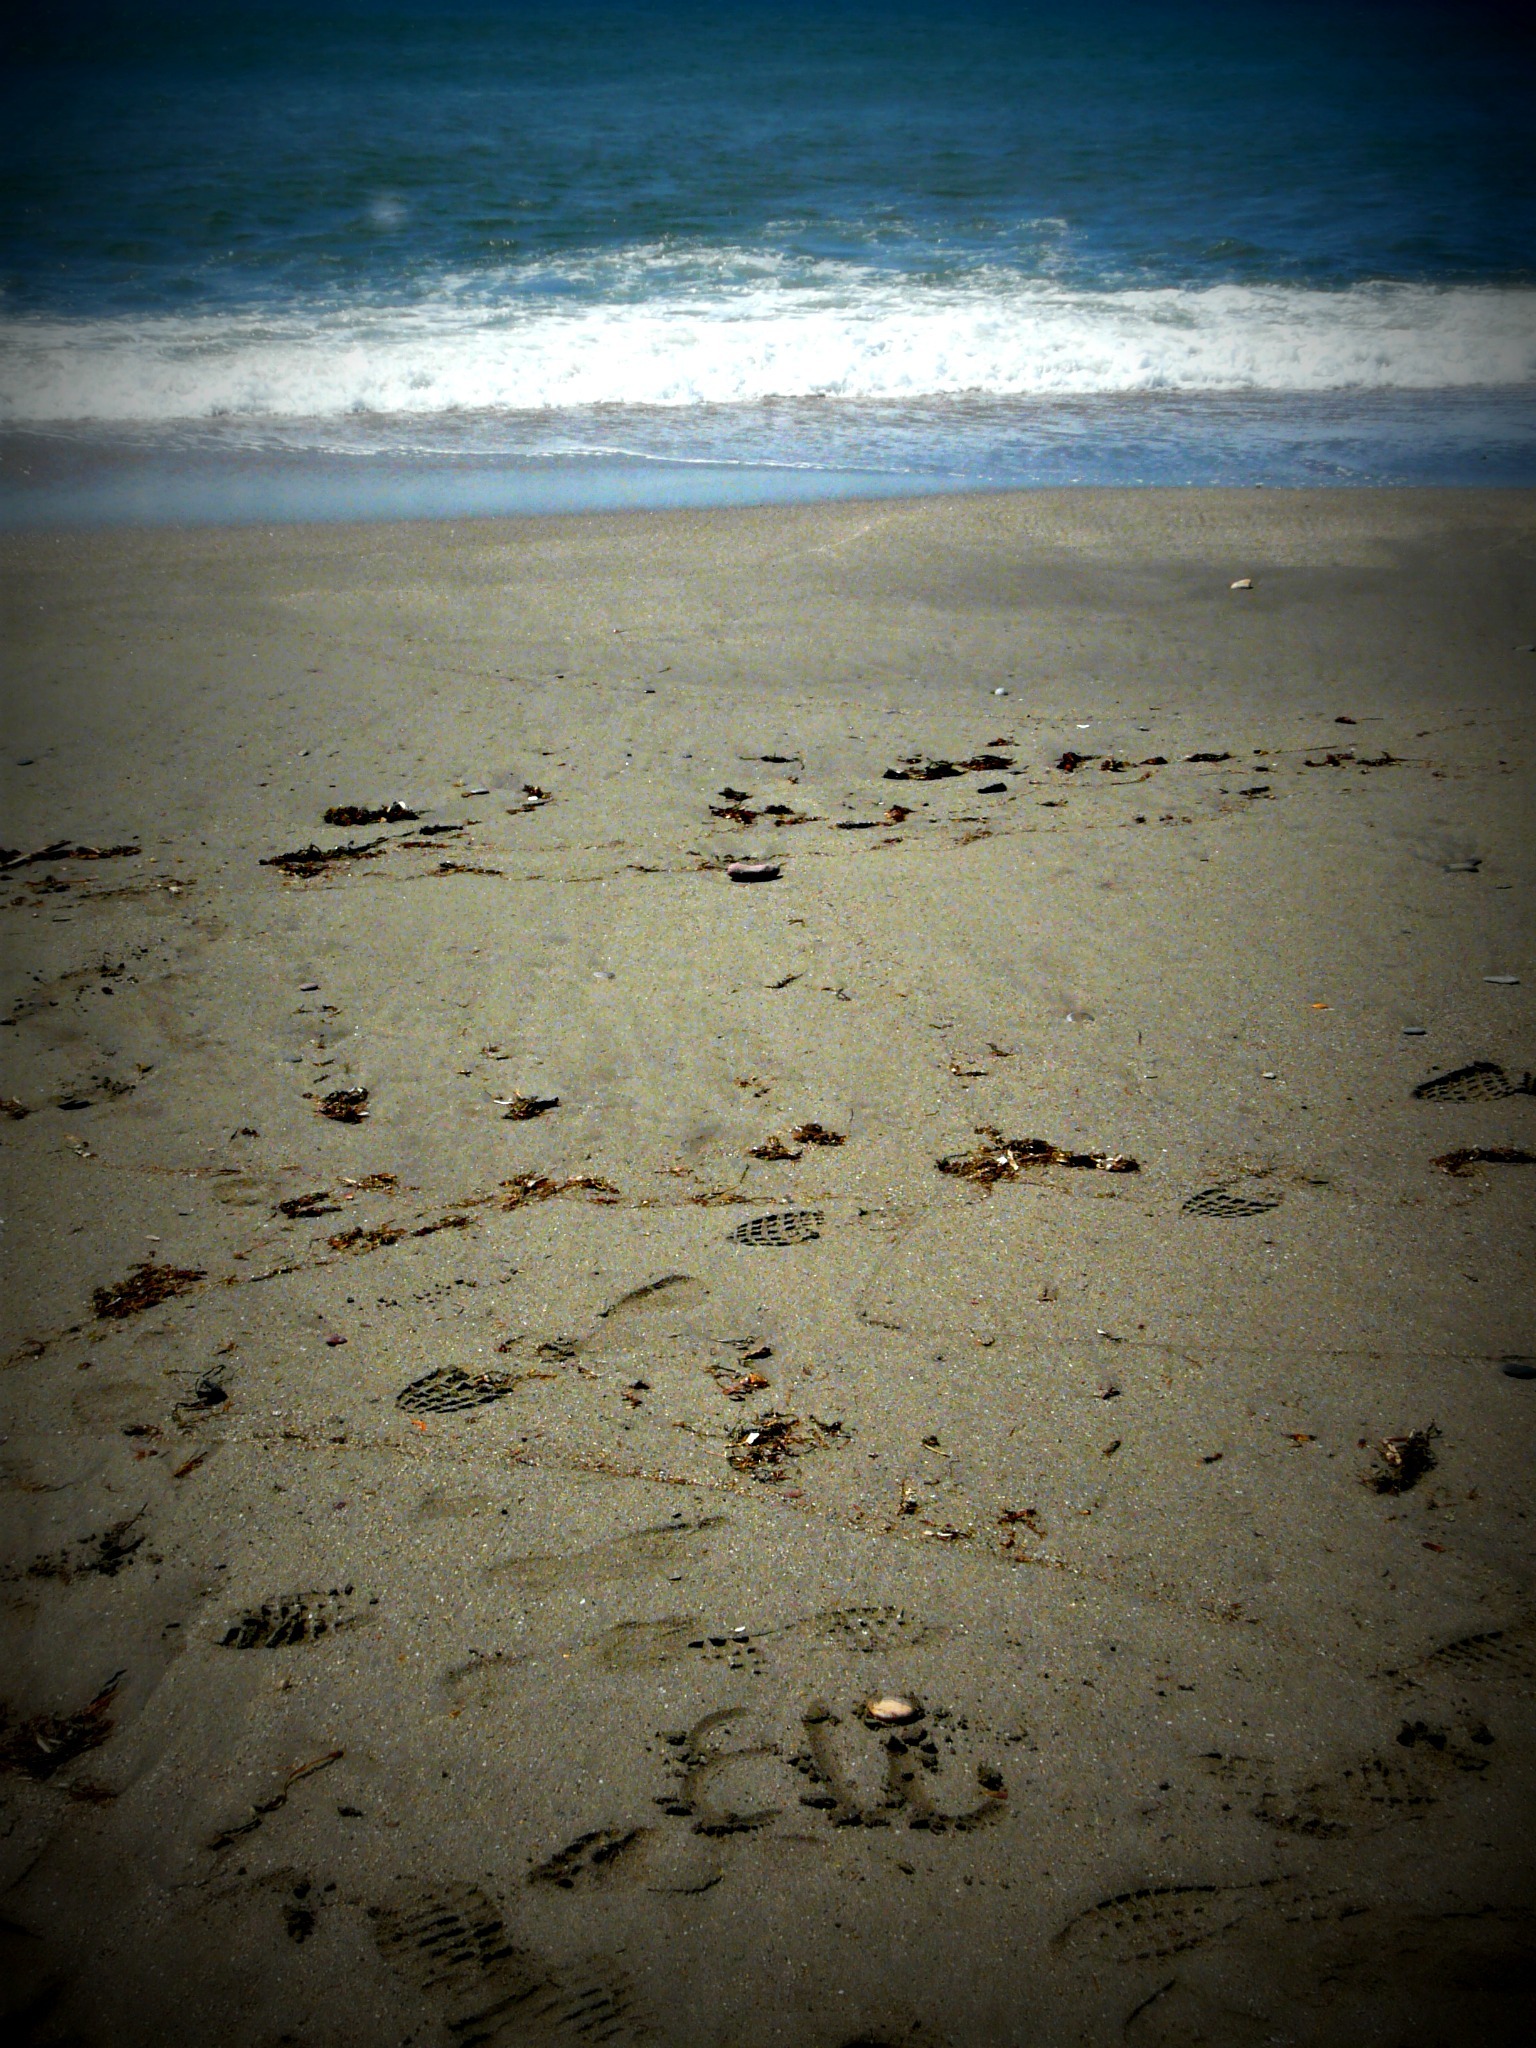
beach, sea, coast, water, sand, ocean, horizon, light, cloud, sky, sun, sunset, sunlight, morning, shore, wave, atmosphere, reflection, material, body of water, almeria, cabo de gata, wind wave